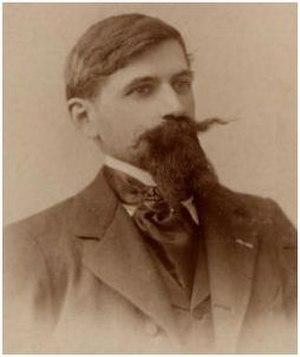
Tristan Klingsor (1874-1966)
Tristan Klingsor, nom de plume de Léon Leclère, né le 8 août 1874 à Lachapelle-aux-Pots et mort le 3 août 1966 à l'hôpital du Mans, est un poète, musicien, peintre et critique d'art français.